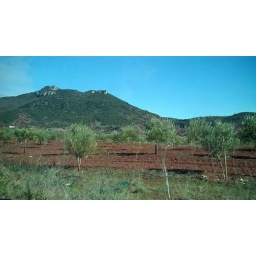
olive trees on the road to La Sauvageonne in the Terrasses du Larzac in the Herault